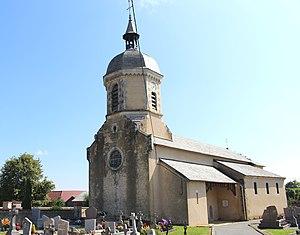
Église Saint-Jean-Baptiste de Castelbajac (Hautes-Pyrénées)
Castelbajac est une commune française située dans le département des Hautes-Pyrénées, en région Occitanie.
La liste des églises des Hautes-Pyrénées recense de manière exhaustive les églises situées dans le département français des Hautes-Pyrénées.